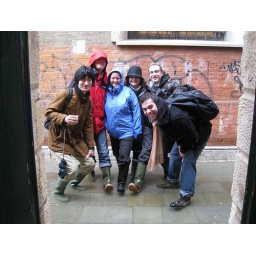
Standing in 5 inches of water at the front door to school!